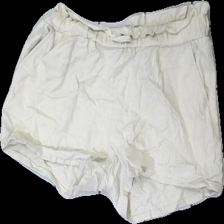
View: front
Type: Shorts
Category: Children
Brand: Lindex
Colors: Beige
Material: 63% cott, 37% visc
Cut: Regular
Size: 152
Damage: Rubberband has been twisted.
Damage location: top center
Price range: <50
Recommended usage: Export
Description: Beige shorts for kids from Lindex, size 152. Poor condition.